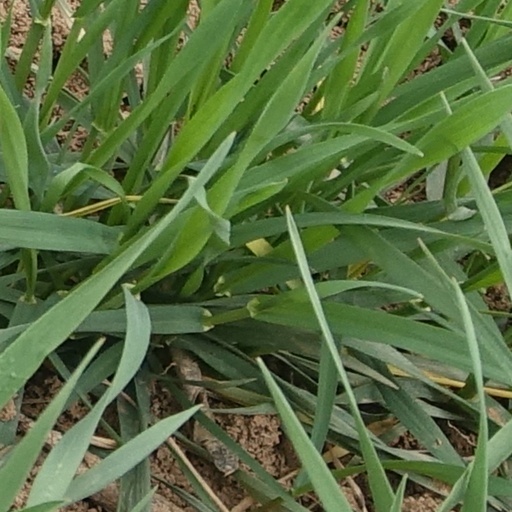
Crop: wheat